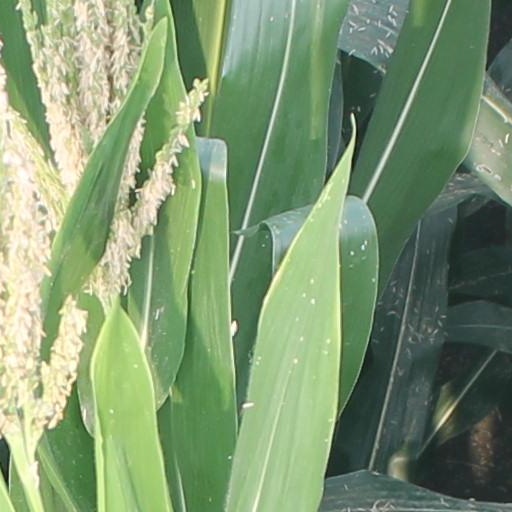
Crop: maize; corn